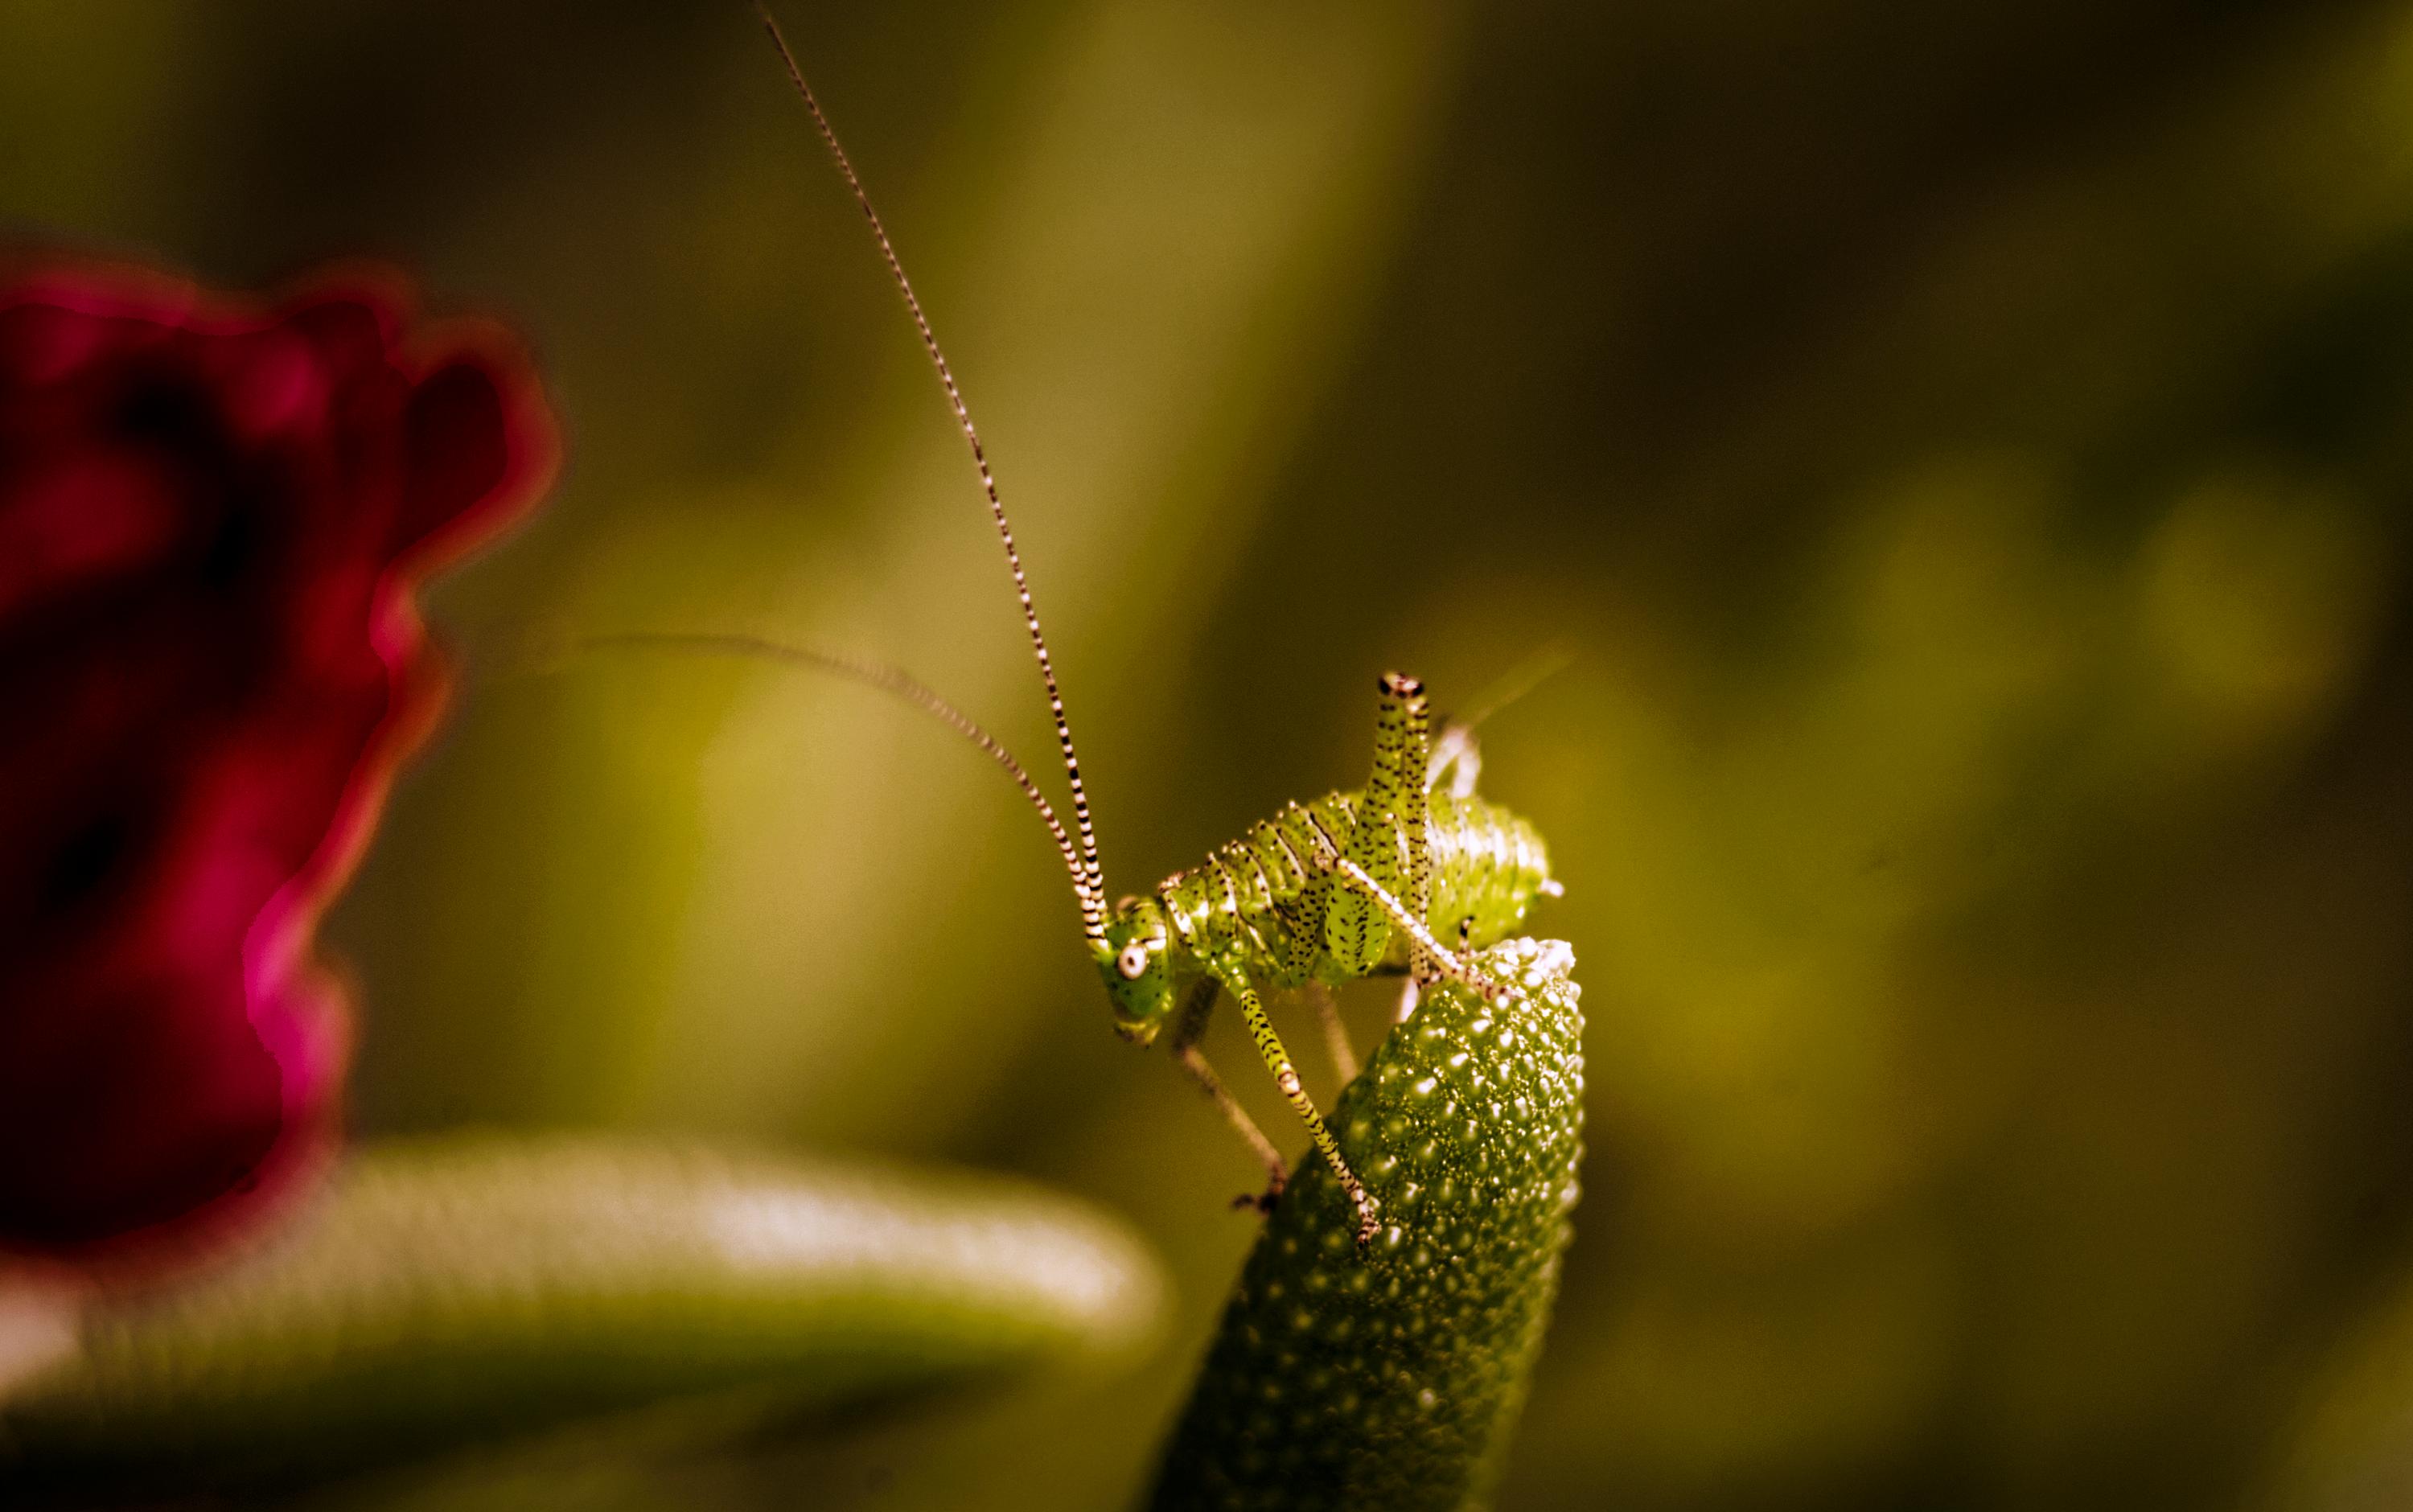
nature, plant, photography, leaf, flower, europe, green, insect, macro, serene, botany, nikon, yellow, flora, fauna, invertebrate, cricket, close up, nikkor, insecte, curuyann, minibeast, leave, ficodes, macro photography, plant stem